Gambarogno

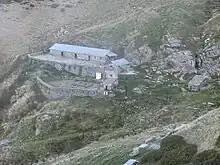
Montoia alpine pasture, one of summer pastures near Indemini

In the Middle Ages it was part of the "Vicinanza" of Gambarogno. In the 17th century there were disputes over alpine pastures and forest owned by the village cooperatives of the Valle Veddasca and the Malcantone. In 1752, these border disputes were resolved with the Treaty of Varese. In 1800, the Helvetic government considered exchanging Indemini for Campione d'Italia in the Cisalpine Republic.